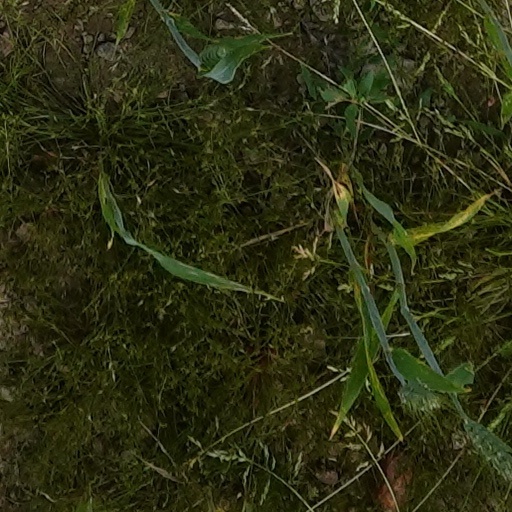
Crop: wheat